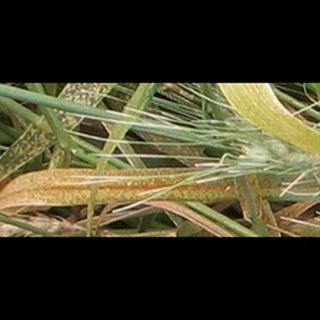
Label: wheat_brown_rust